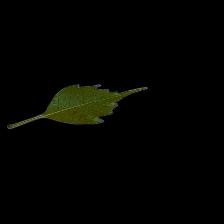
Plant: Neem